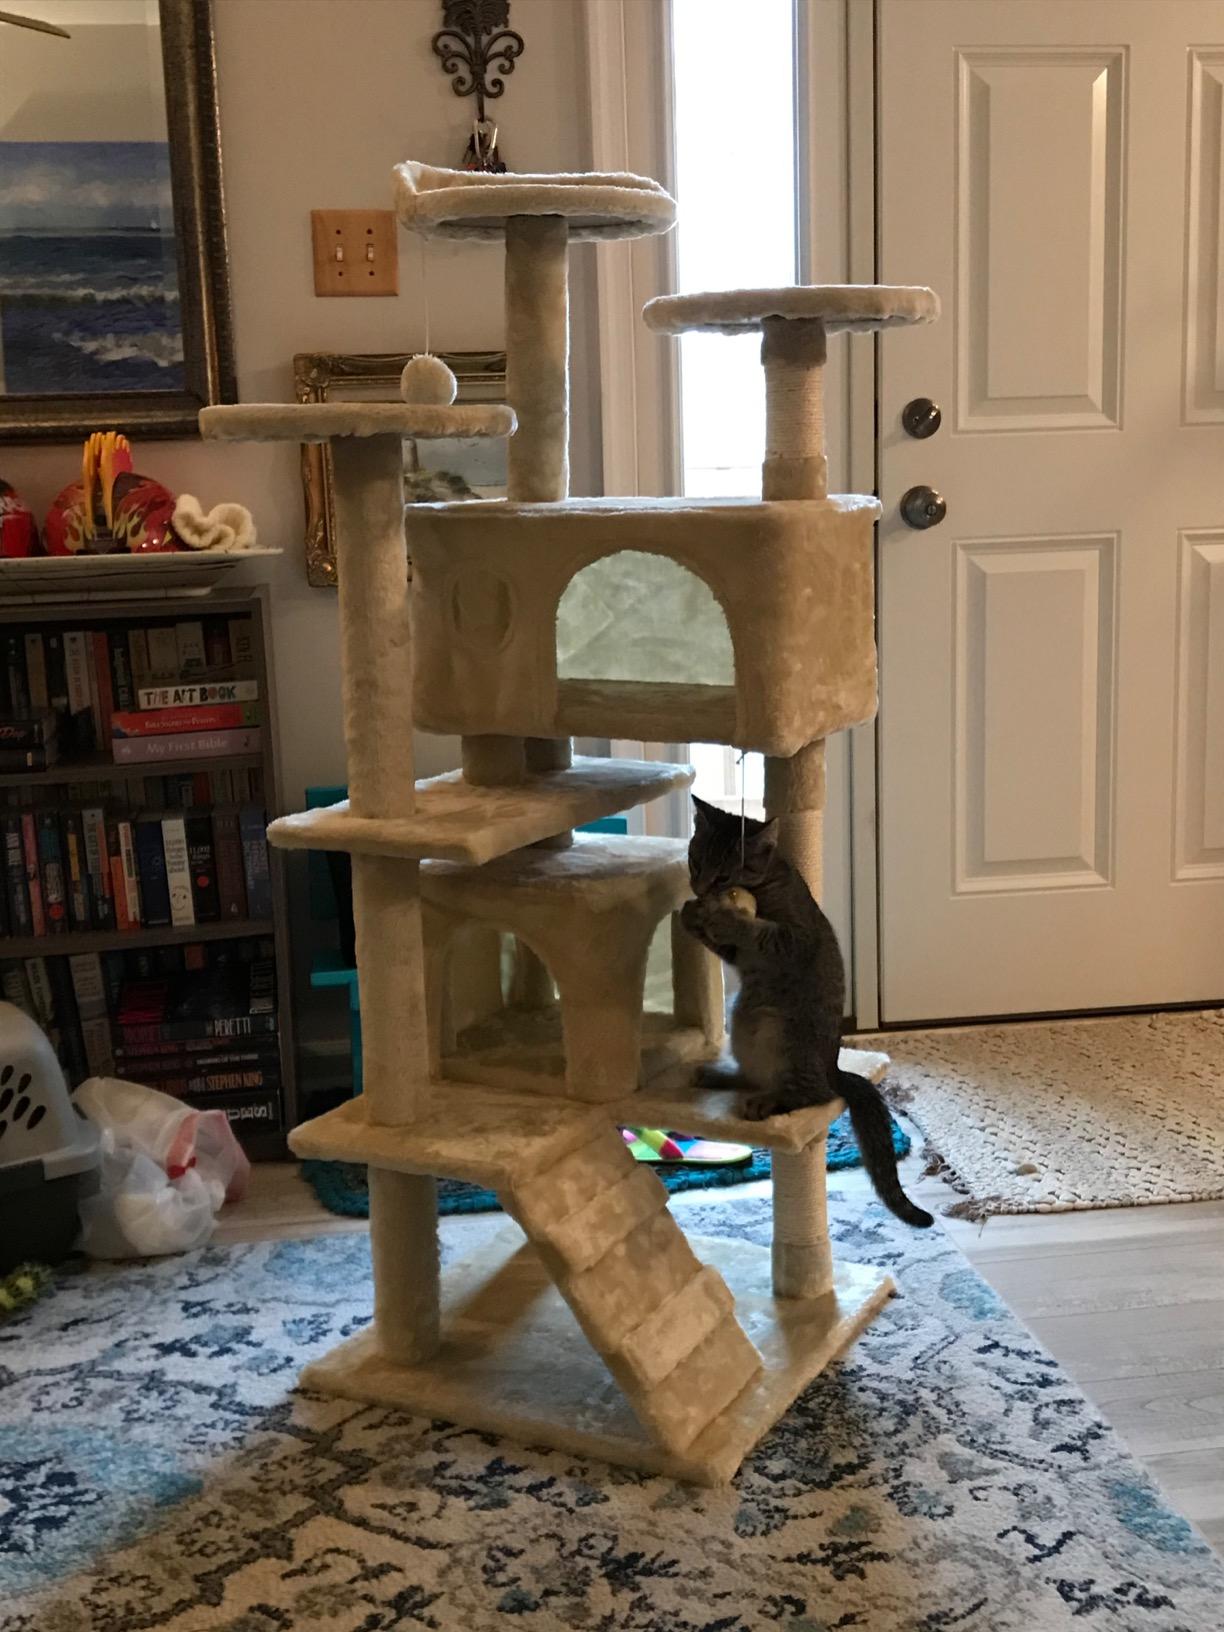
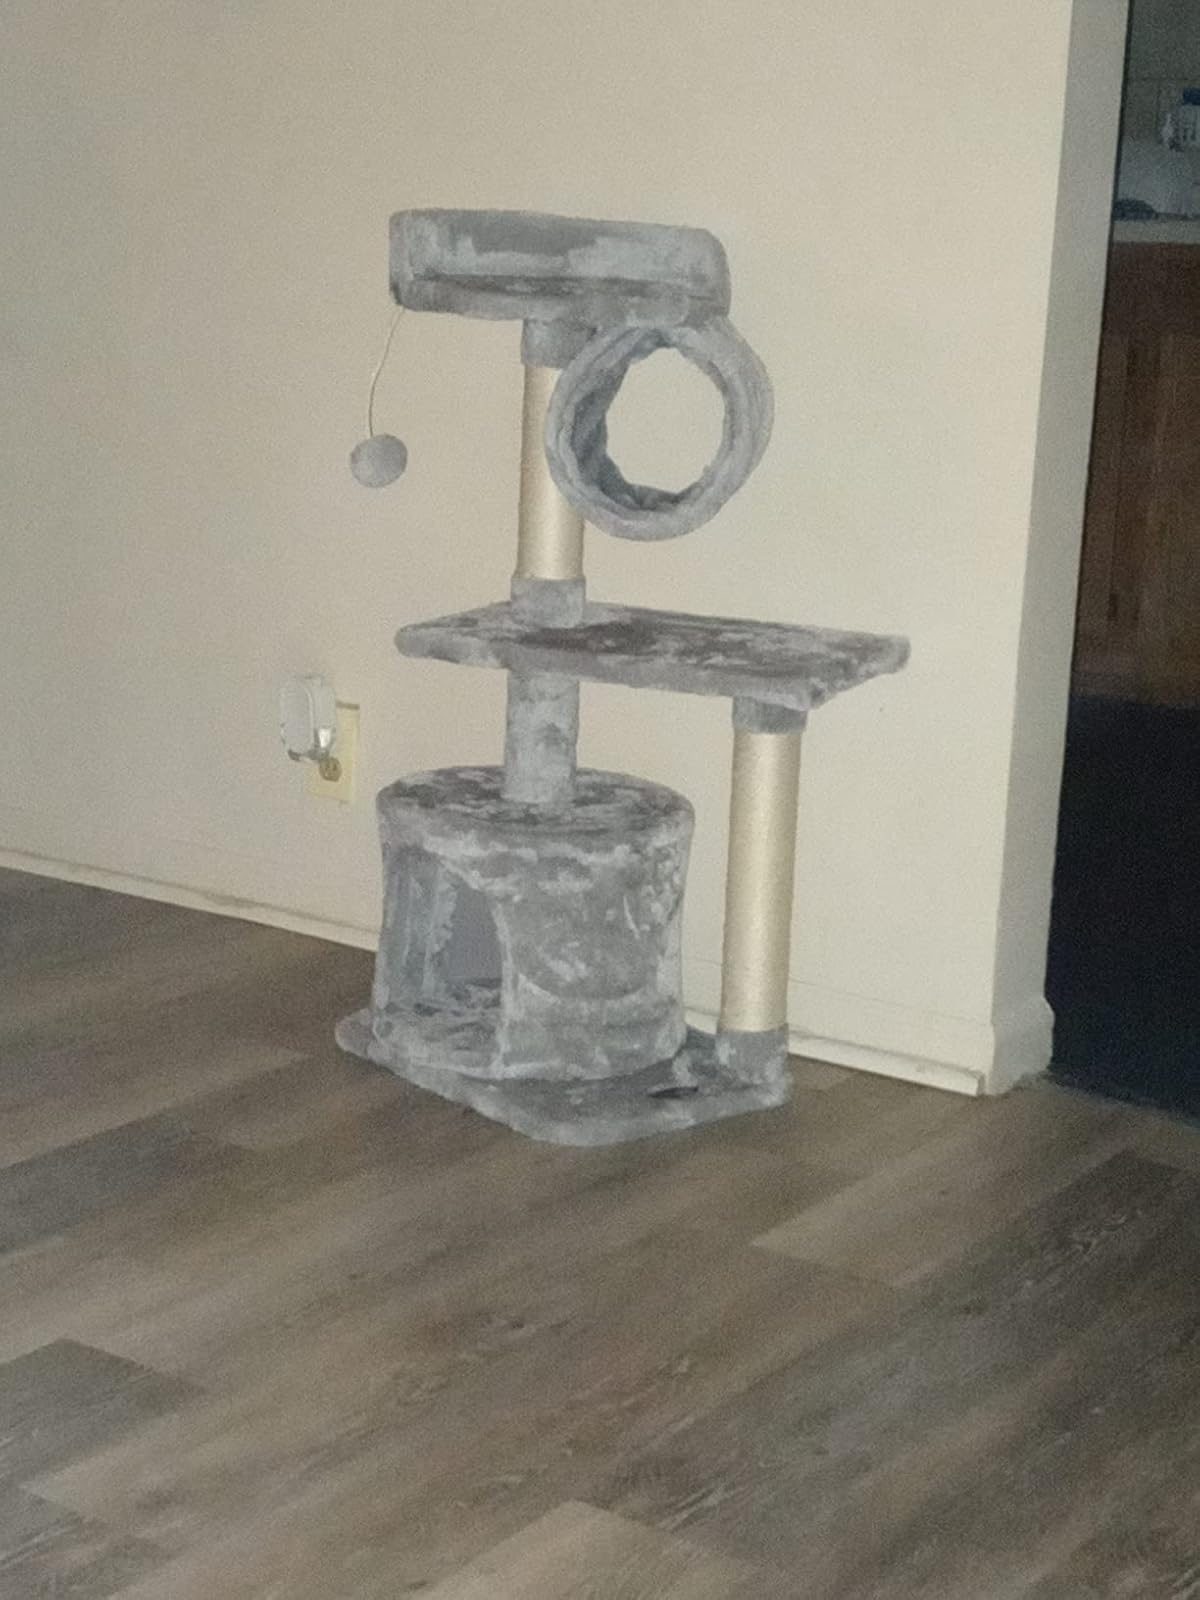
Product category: items_cat tree
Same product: no